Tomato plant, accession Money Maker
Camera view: horizontal (90 deg, fisheye); turntable rotation: 120 degrees
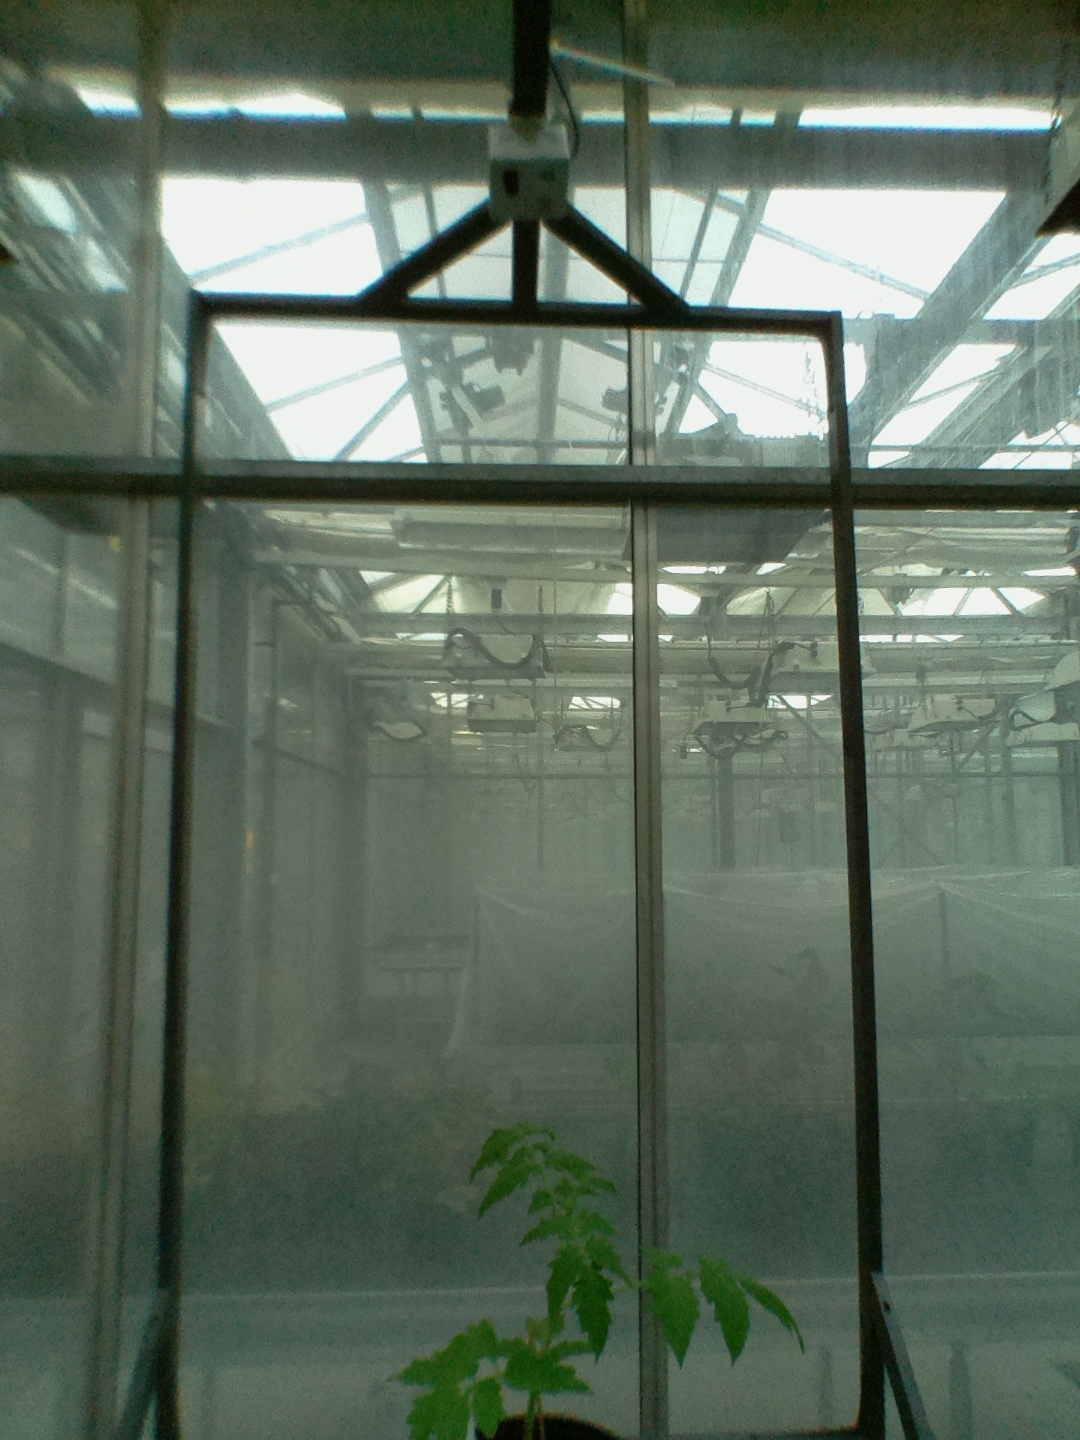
BBCH growth stage 13: 6 of true leaves visible